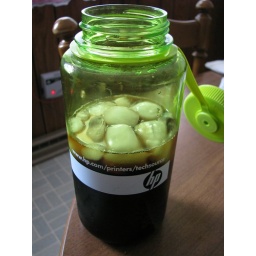
A shot of my Cherry Coke Zero (with roundish ice cubes) in my green HP water bottle.